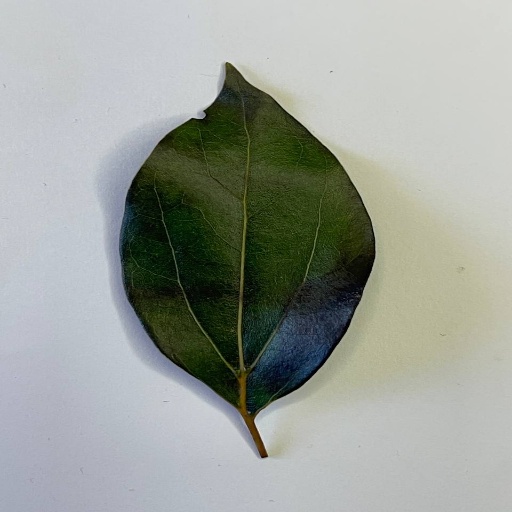
Species: Camphor
Leaf condition: Bacterial Spot